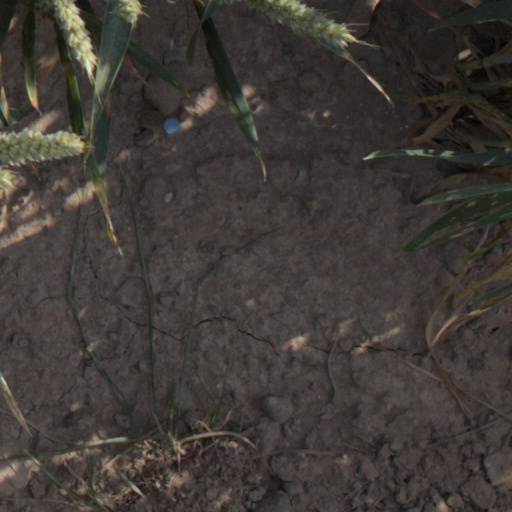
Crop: wheat